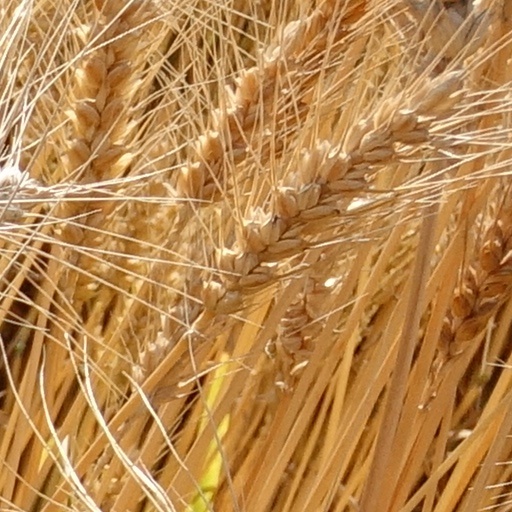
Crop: wheat